Terqa

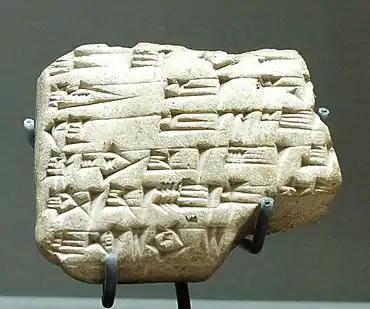
Tablet of Zimri-Lim, king of Mari, concerning the foundation of an ice-house in Terqa. Baked clay, ca. 1780 BC. Louvre Museum

The oldest attested ice house (building) in the world may have been built in Terqa. It is recorded in a cuneiform tablet from c. 1780 BC that Zimri-Lim, the King of Mari ordered such a construction in Terqa, "which never before had any king built."